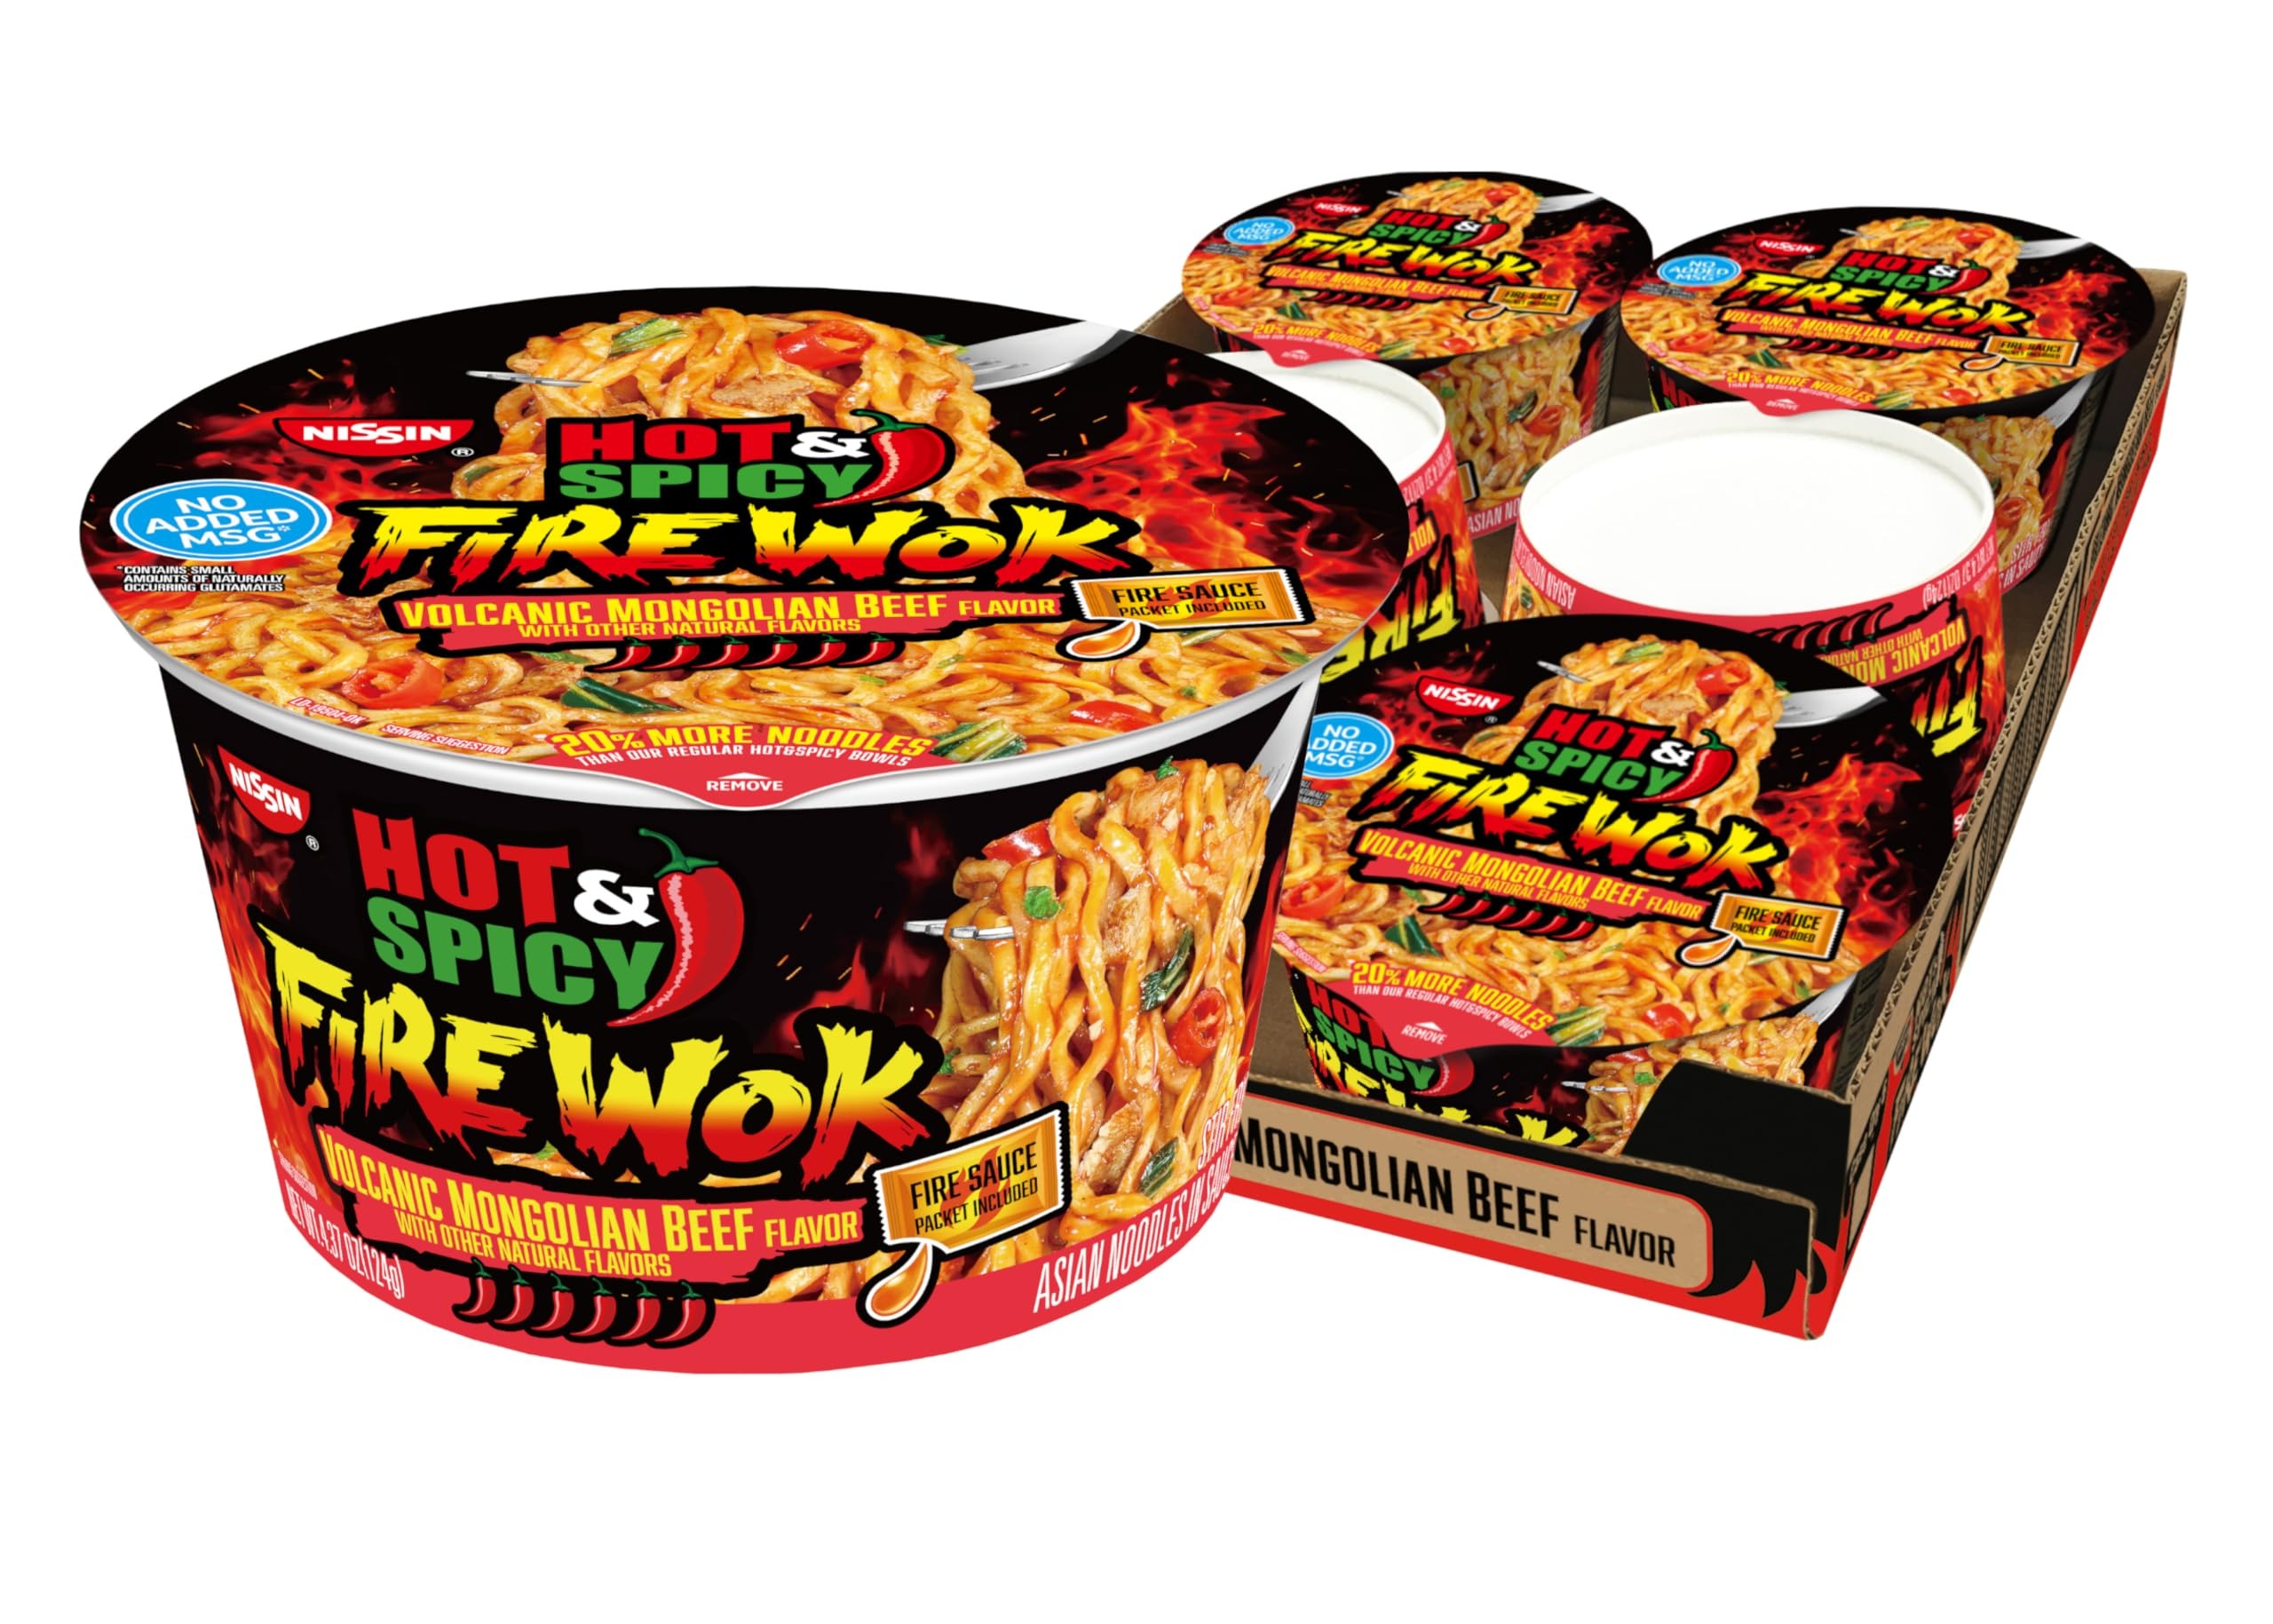
Item Name: Nissin Hot & Spicy Fire Wok, Volcanic Mongolian Beef, 4.37 Ounce (Pack of 6)
Bullet Point 1: Signature Fire Sauce Packet, unique for each flavor
Bullet Point 2: Premium vegetable packet
Bullet Point 3: Thick and hearty noodles with tapioca starch for a nice, chewy texture
Bullet Point 4: Microwavable and ready in 6 minutes (Cooks in just 5 minutes, let stand 1 minute)
Bullet Point 5: Available in 6 flavors: Chicken, Beef, Shrimp, Soy Sauce (Vegetarian), Chili (Vegetarian), Hot& Spicy Beef
Value: 26.22
Unit: Ounce

Price: 1.38